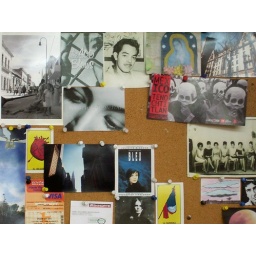
mural detras del escritorio / behind my desk in my office